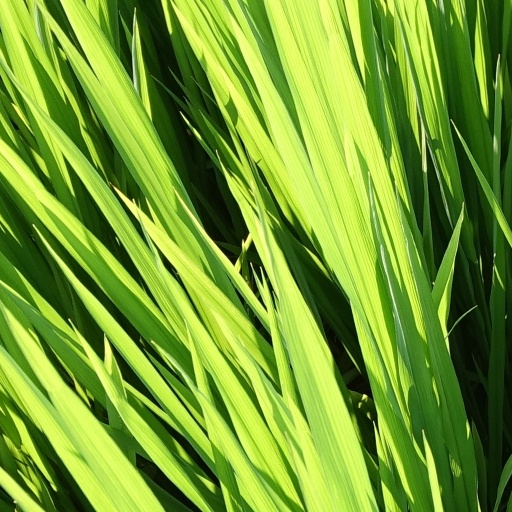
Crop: rice